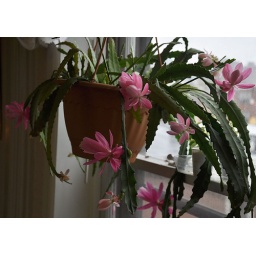
Nopalxochia phyllanthoides, with the plant turned around so the flowers all face front. March 30, 2010.